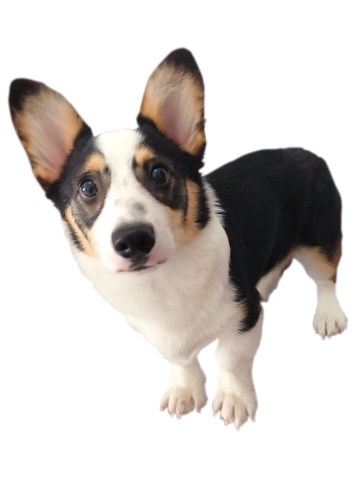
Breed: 2909-n000116-Cardigan